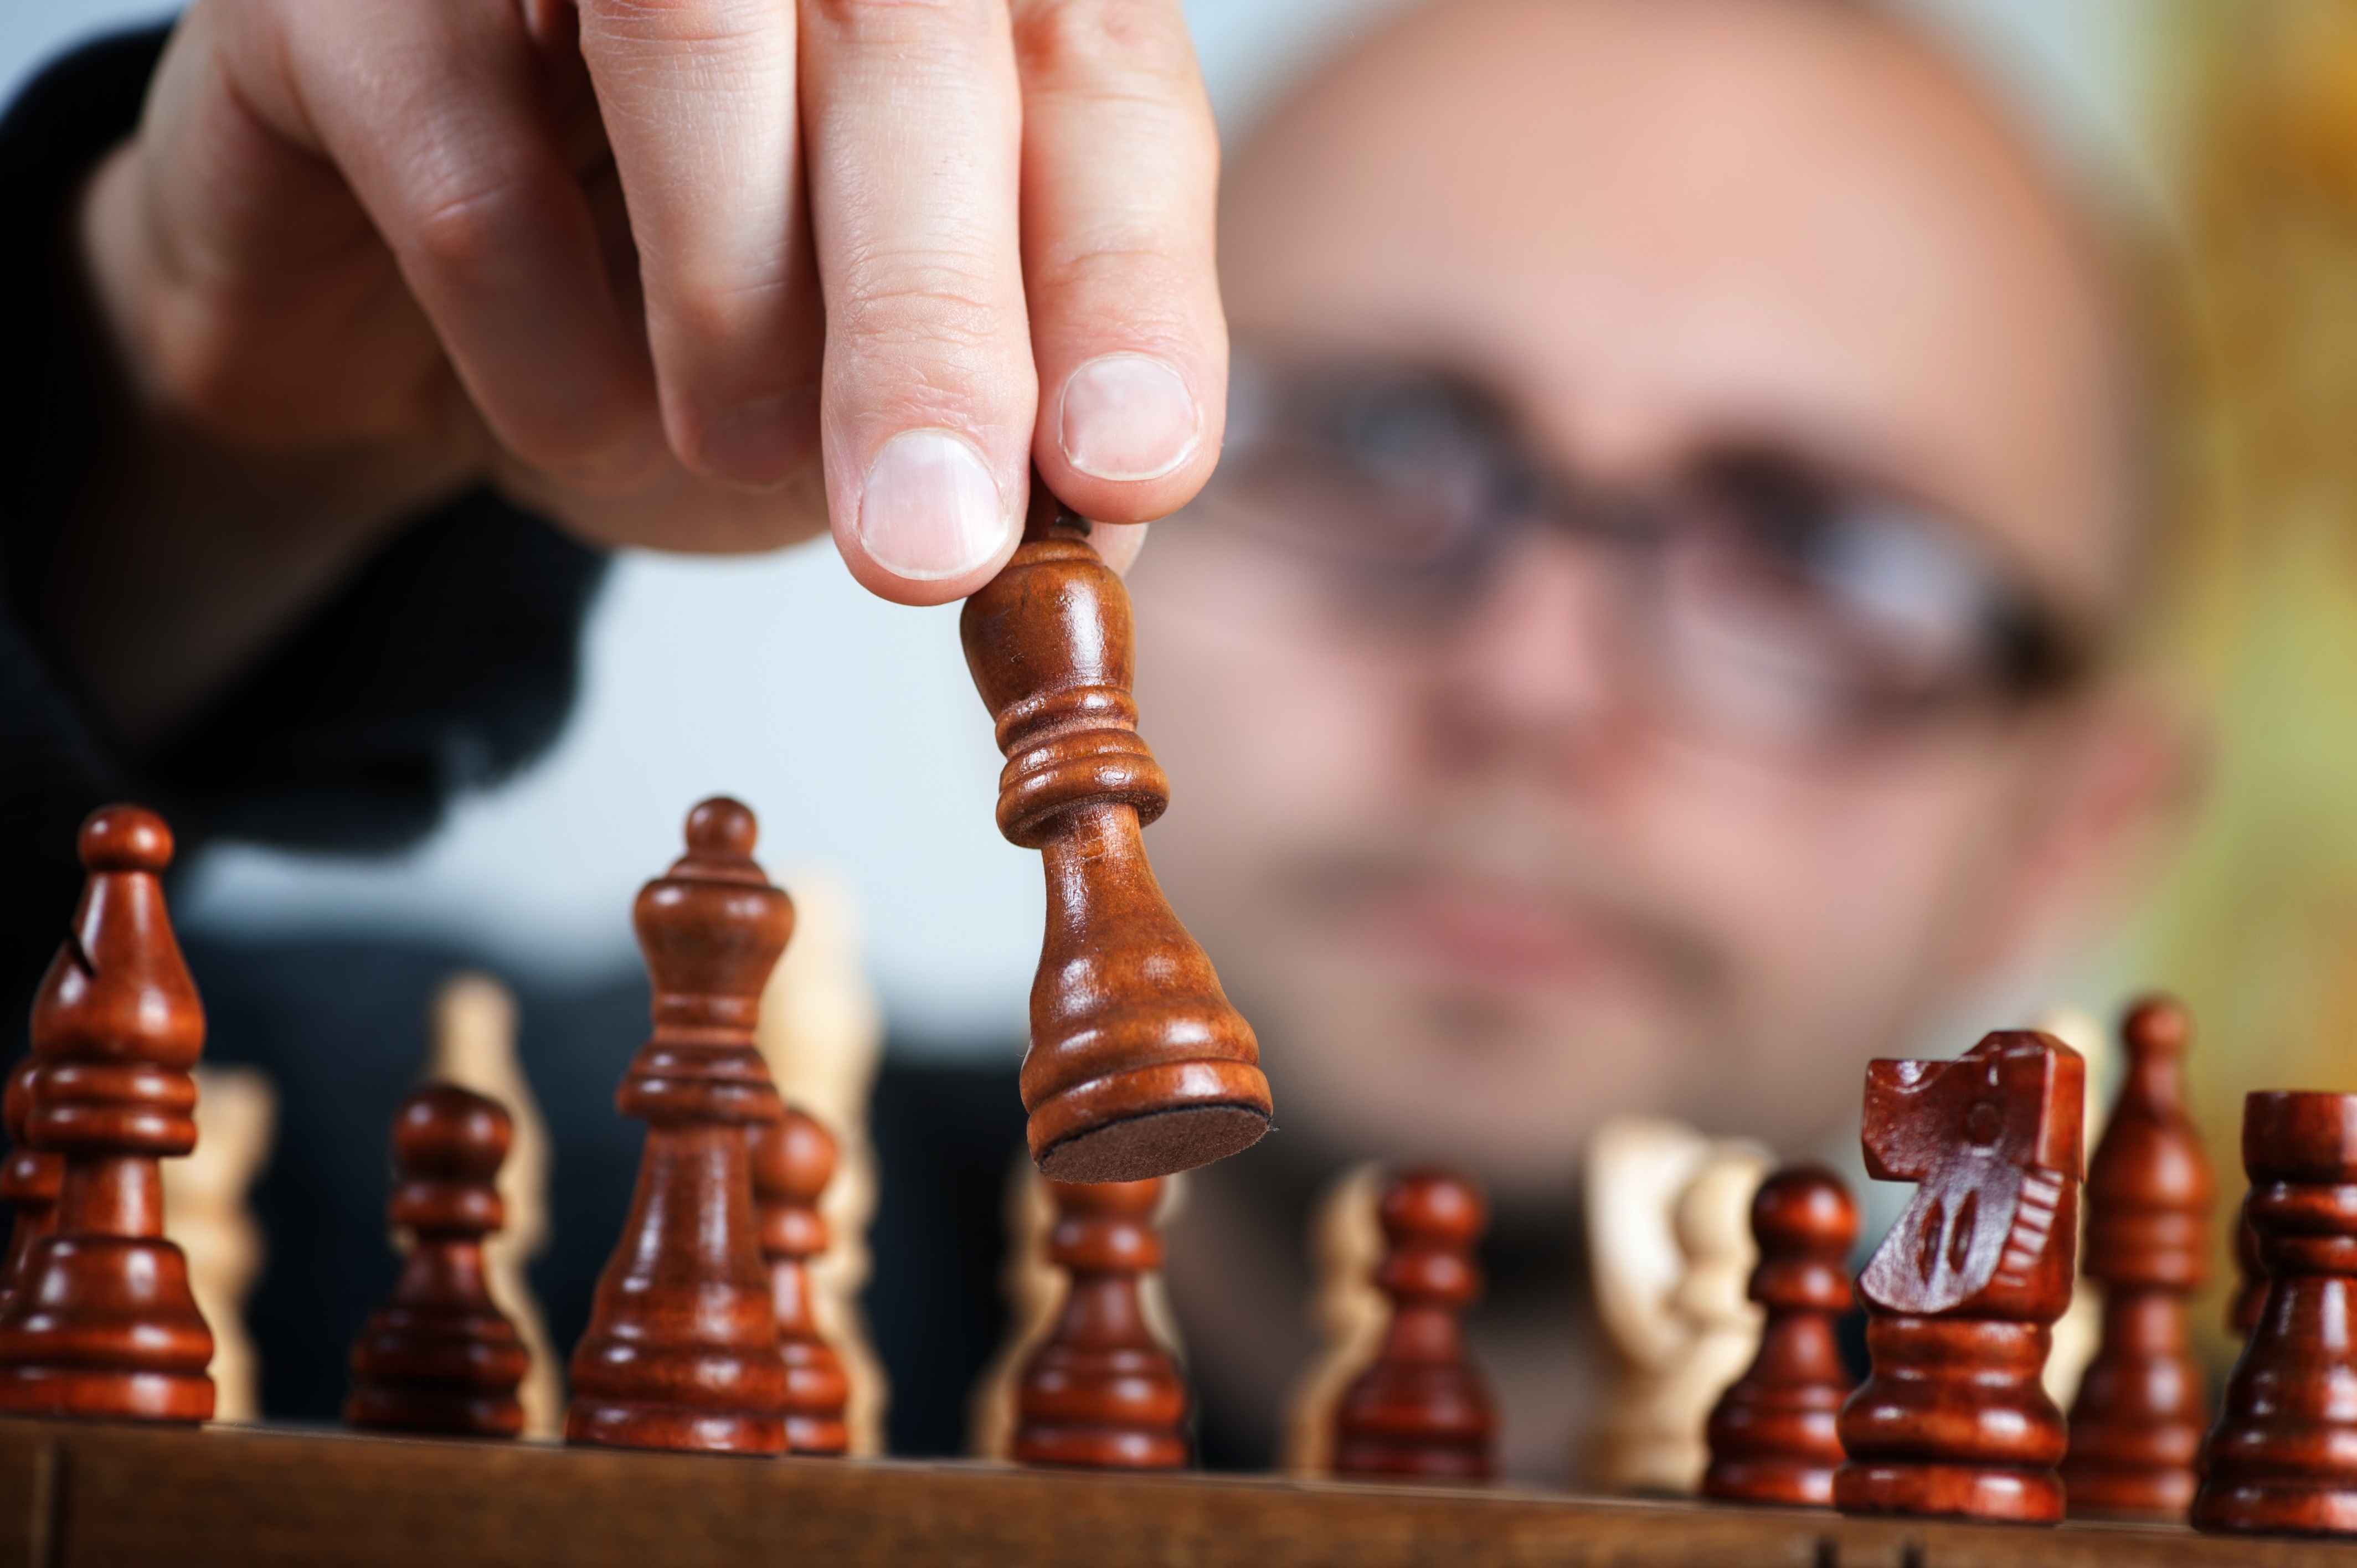
white, game, play, male, recreation, think, black, thoughtful, board game, fun, king, figure, sports, chess, queen, pawn, chessboard, games, champion, practice, challenge, stick, serious, tactics, win, schedule, strategic, clever, keeps, the player, checkerboard, the winner of the, indoor games and sports, tabletop game, the strategy, the championship, prevx, the cunning